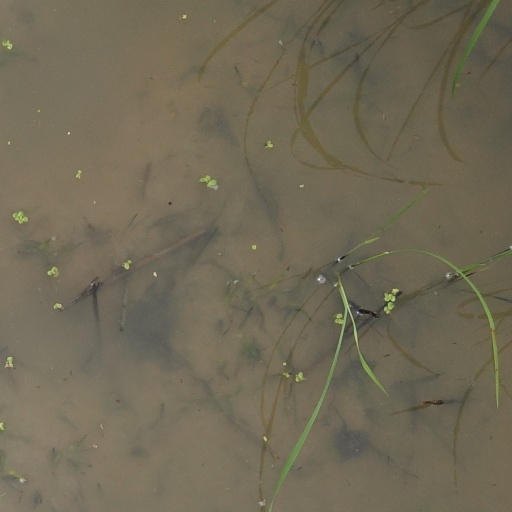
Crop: rice